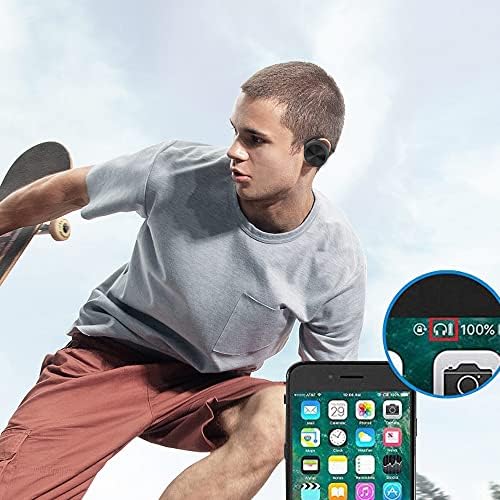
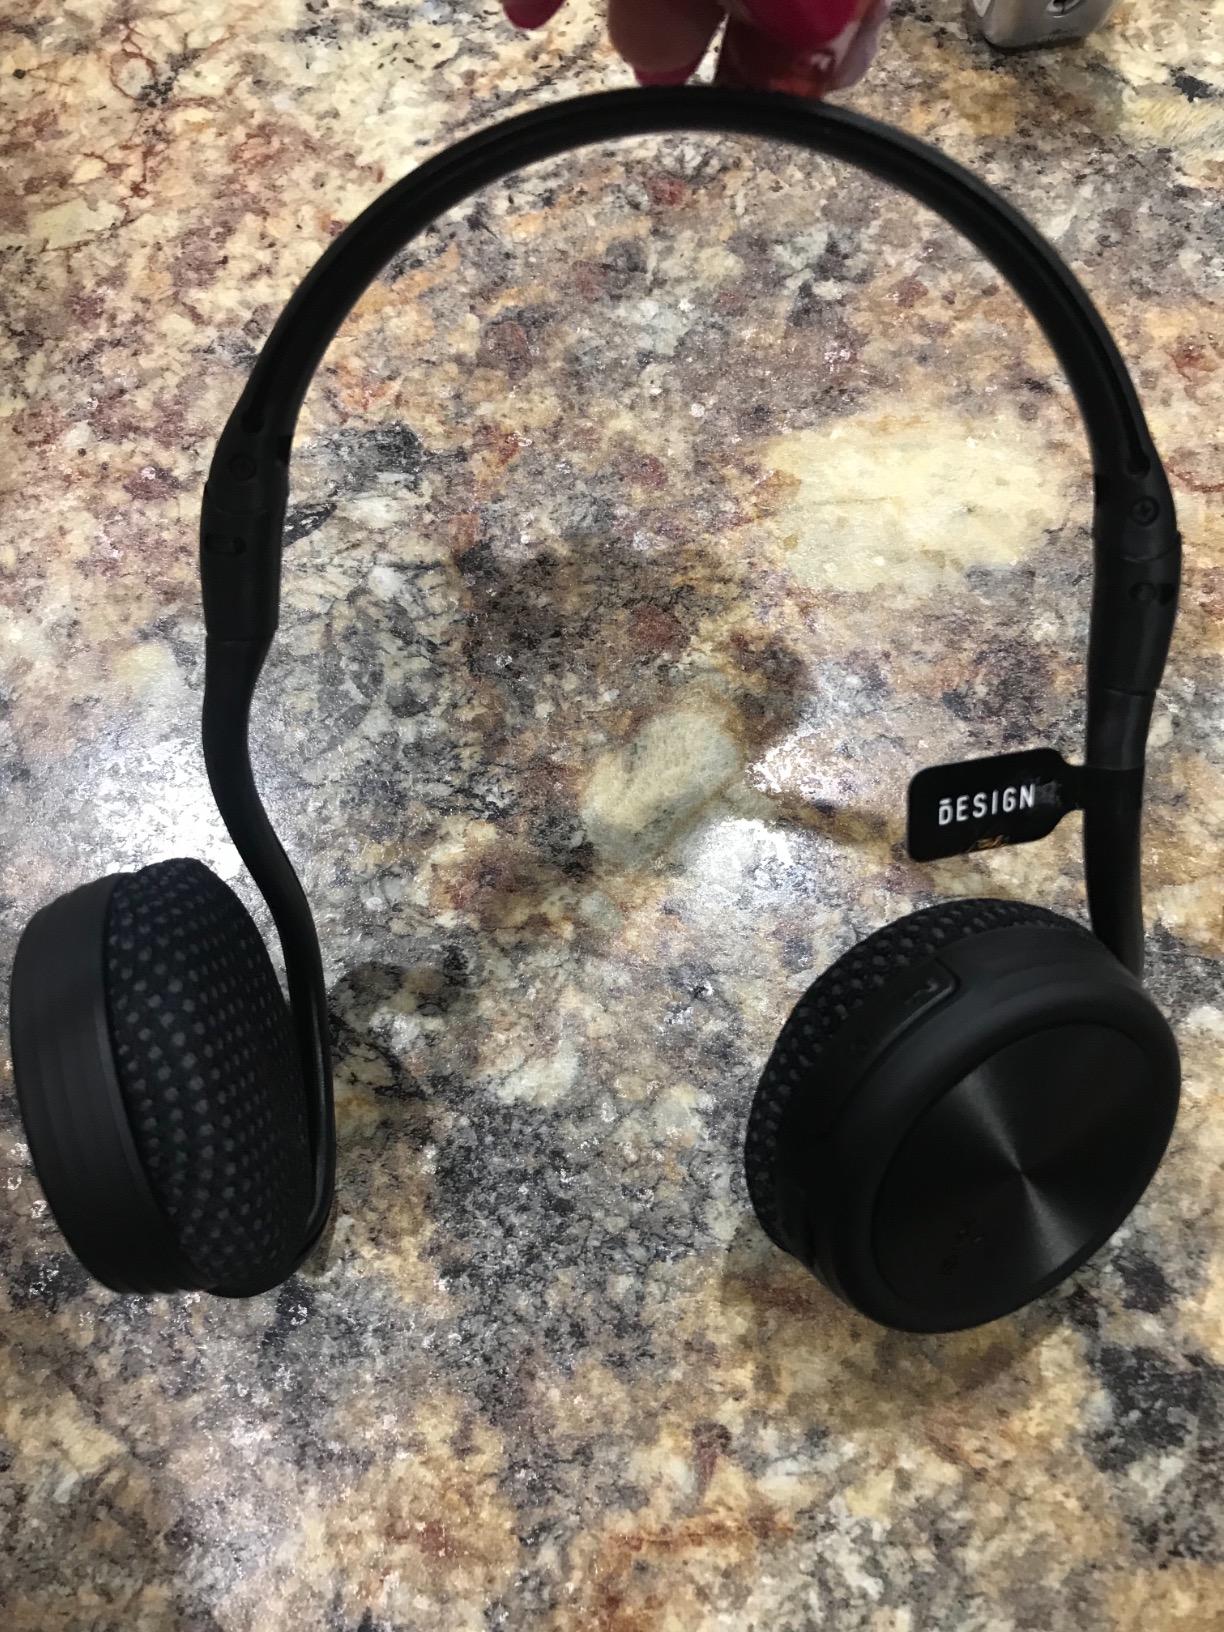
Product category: headphones
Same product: yes